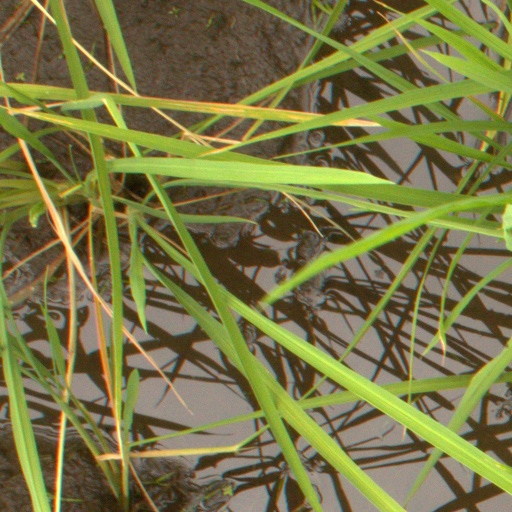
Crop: rice